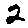
Label: 2